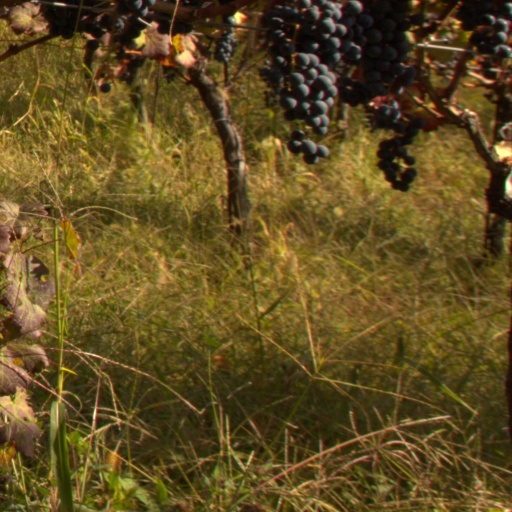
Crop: grape